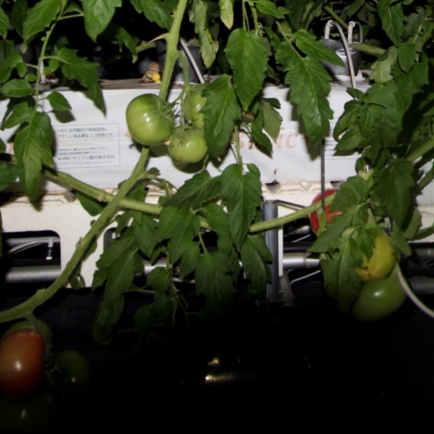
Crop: tomato